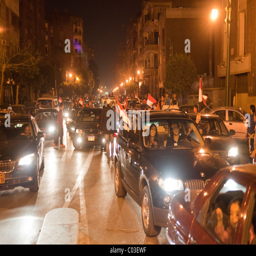
person on the street celebrating victory in their revolution